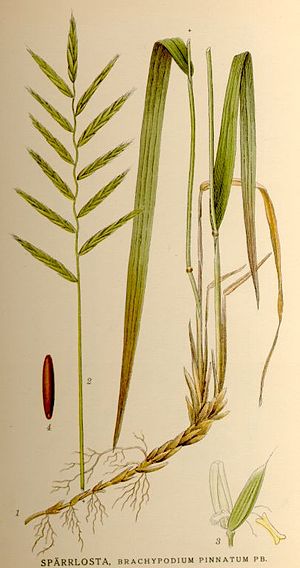
Bakkestilkaks
Bakkestilkaks (Brachypodium pinnatumm)